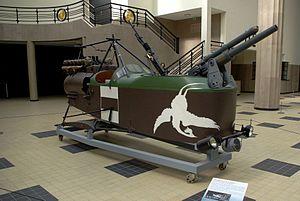
Cellule d'un Voisin 10 CA2 exposé dans la salle des neuf colonnes au Musée de l'air et de l'espace.